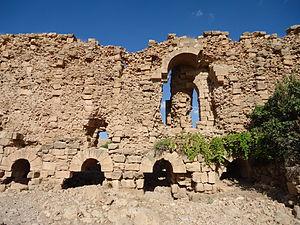
La bataille de Dara est une bataille qui eut lieu en 530 à la frontière de l’Empire romain d’Orient et de l’Empire sassanide près de la forteresse de Dara. Cette bataille est l’une des premières victoires de Bélisaire, l’un des meilleurs et des plus fiables officiers de l’Empereur Justinien, ainsi que le commandant en chef de l’invasion et de la conquête du royaume vandale en Afrique du Nord lors de la reconquête de Justinien. Dara est une forteresse construite par l’Empereur Anastase Iᵉʳ entre 505 et 507. Elle est érigée comme base militaire dans le but de défendre la frontière avec le territoire perse.Dara est protégée des collines au nord, à l’est et à l’ouest. Dara possède également deux ressources naturelles importantes. D’abord, il y a une abondance de pierres pouvant servir à la construction de fortifications. L’eau qui passe à travers la forteresse est un autre élément primordial pour assurer la défense de la cité.